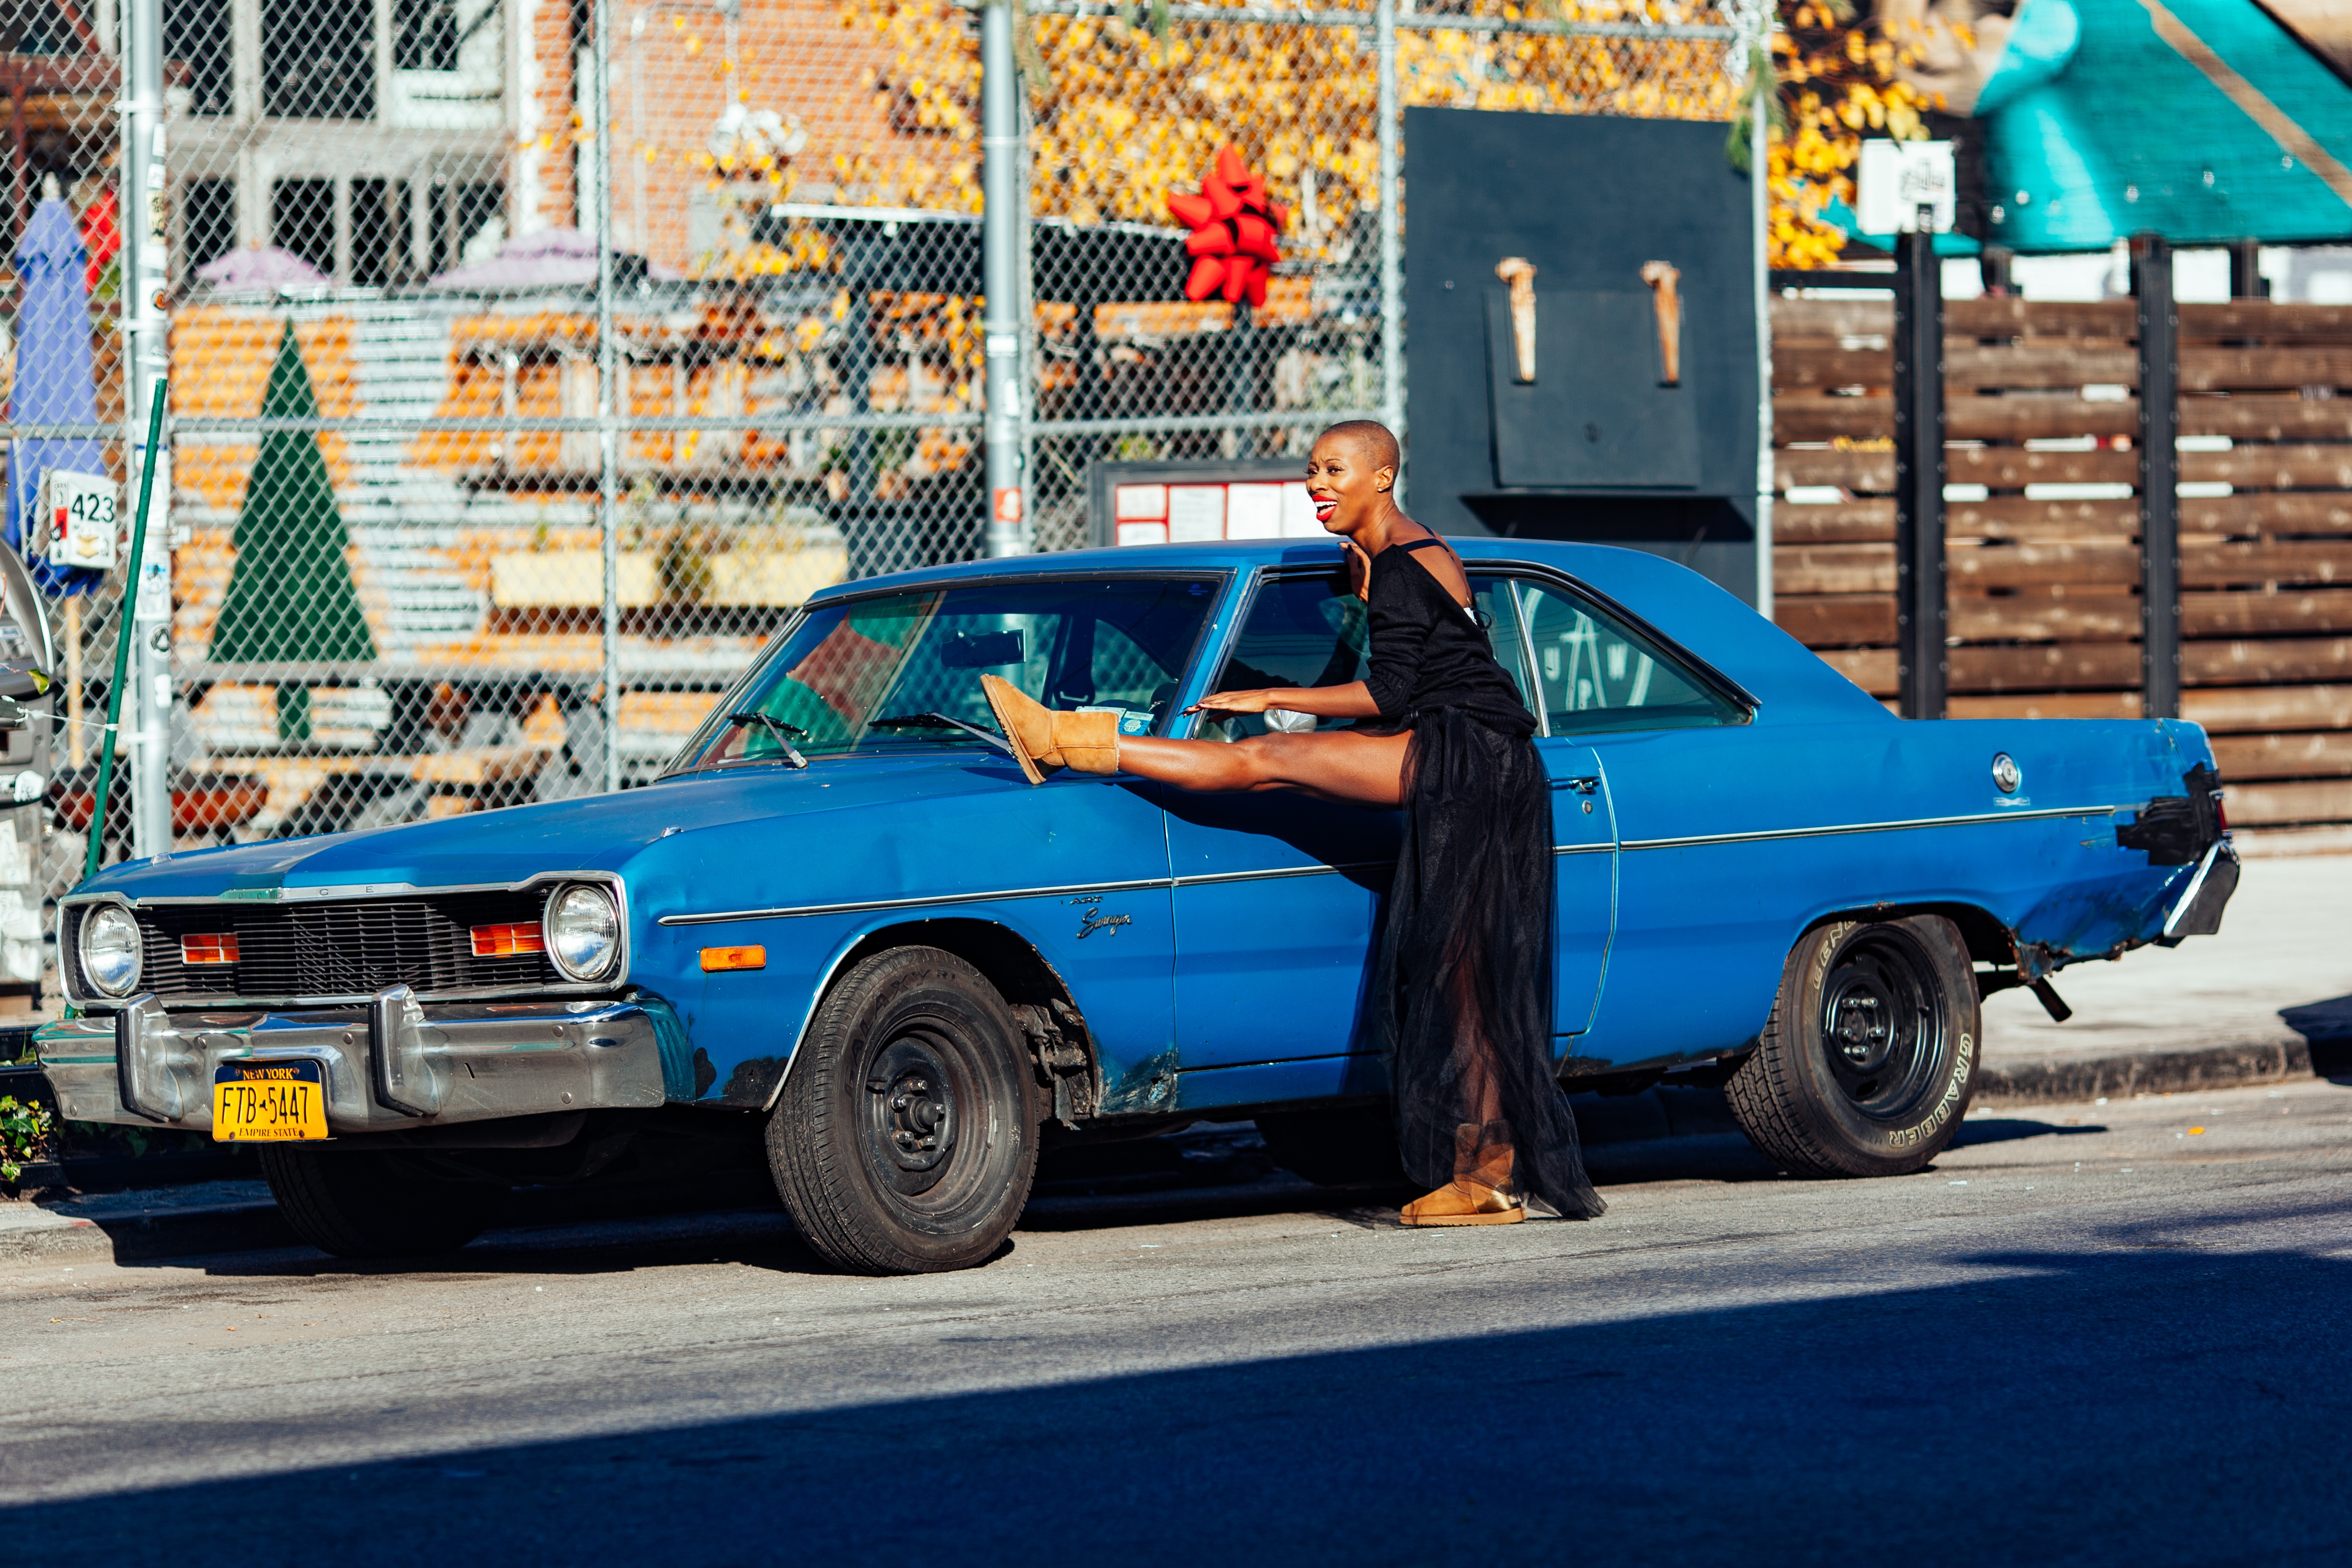
car, vehicle, motor vehicle, muscle car, racing, sedan, antique car, land vehicle, auto racing, automobile make, automotive exterior, compact car, stock car racing, full size car, dirt track racing